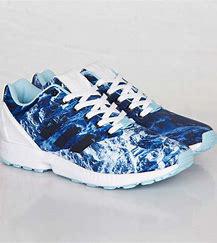
Brand: Adidas
Model: ZX Flux